Answer in natural language. How many Toilets are visible in the scene? Choose between the following options: 3, 1, 4, 2 or 0
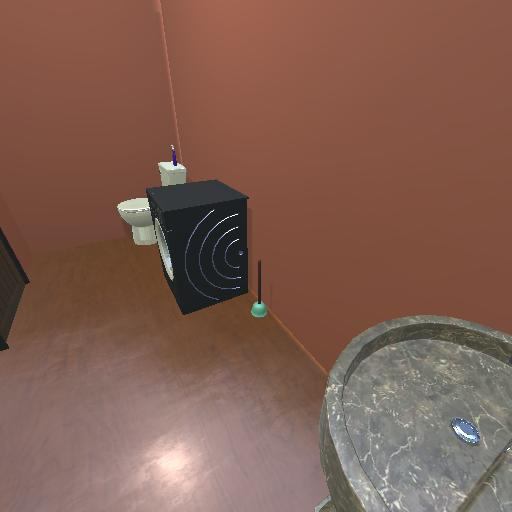
<answer>1</answer>